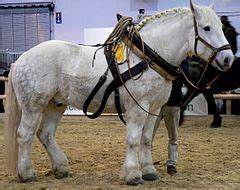
Label: horse